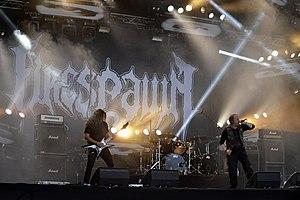
Le groupe suédois Firespawn au Hellfest 2017, Clisson, Loire-Atlantique.